Wellington

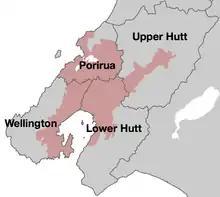
The Wellington urban area (pink) is administered by four local authorities.

Wellington contains many iconic sculptures and structures, such as the Bucket Fountain in Cuba Street and "Invisible City" by Anton Parsons on Lambton Quay. Kinetic sculptures have been commissioned, such as the Zephyrometer. This 26-metre orange spike built for movement by artist Phil Price has been described as "tall, soaring and elegantly simple", which "reflects the swaying of the yacht masts in the Evans Bay Marina behind it" and "moves like the needle on the dial of a nautical instrument, measuring the speed of the sea or wind or vessel."